Asma Ismail

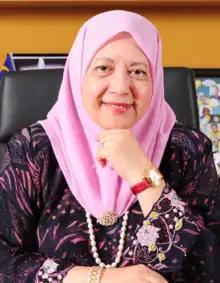

Dr. Asma binti Ismail is a Malaysian academic and molecular biologist. She holds the "Emerita Datuk" title and is the first female vice-chancellor (VC) of Universiti Sains Malaysia (USM), appointed in 2016, as well as and the first female VC of Universiti Sains Islam Malaysia (USIM).